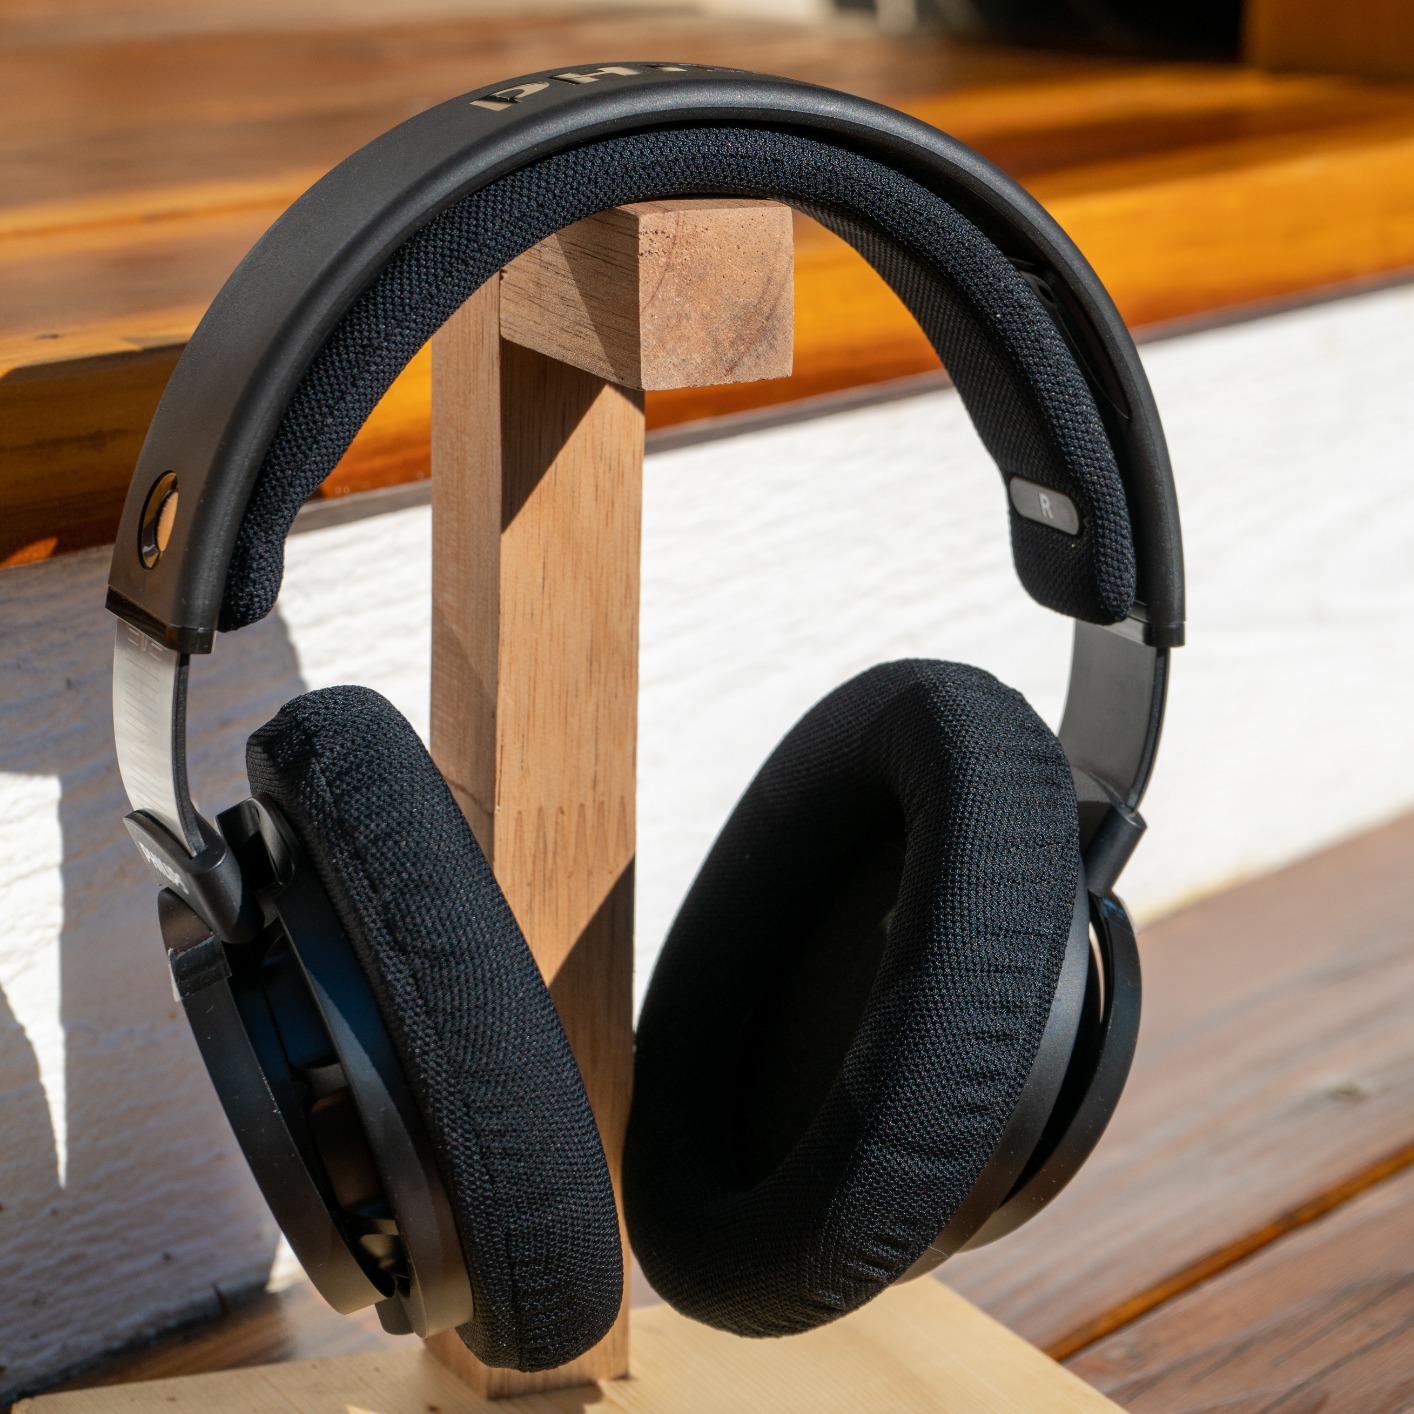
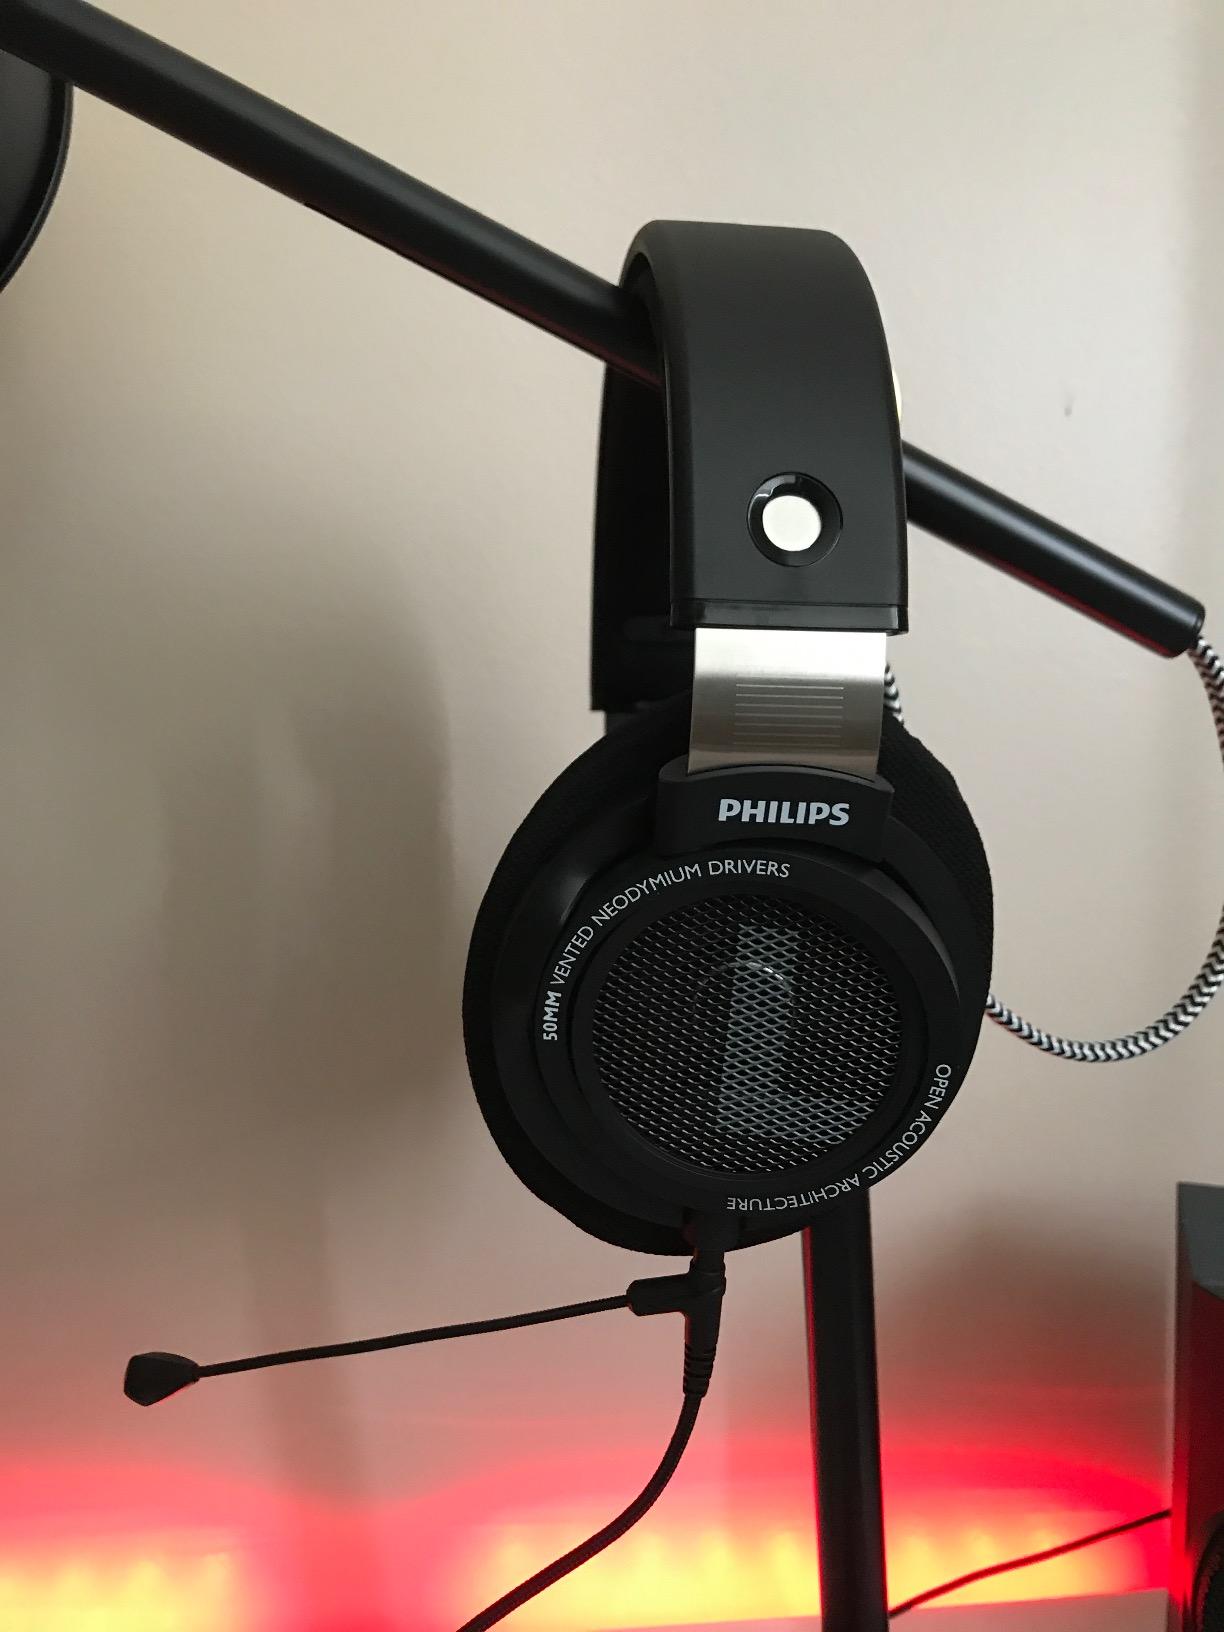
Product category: headphones
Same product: yes